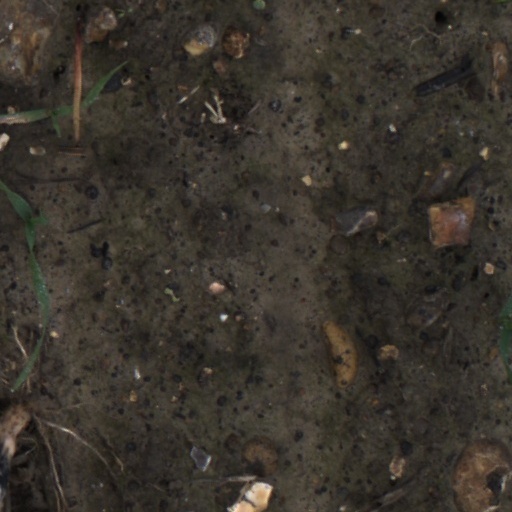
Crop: wheat